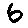
Label: 6